John Mitchel

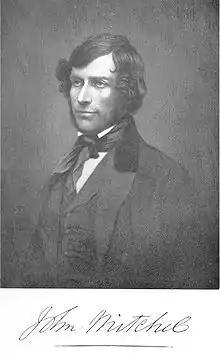

John Mitchel (3 November 1815 – 20 March 1875) was an Irish nationalist writer and journalist chiefly renowned for his indictment of British policy in Ireland during the years of the Great Famine. Concluding that, in Ireland, legal and constitutional agitation was a "delusion", Mitchel broke first with Daniel O'Connell's Repeal Association and then with his Young Ireland colleagues at the paper "The Nation". In 1848, as editor of his own journal, "United Irishman", he was convicted of seditious libel and sentenced to 14-years penal transportation for advocating James Fintan Lalor's programme of co-ordinated resistance to landlords and to the continued shipment of harvests to England.